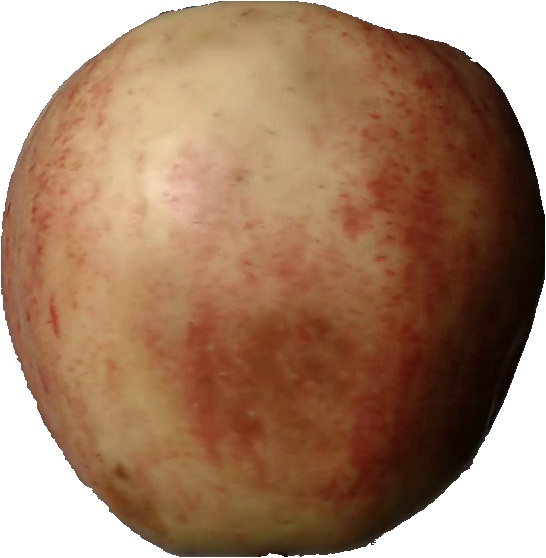
Label: apple_red_3